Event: Nepal Earthquake
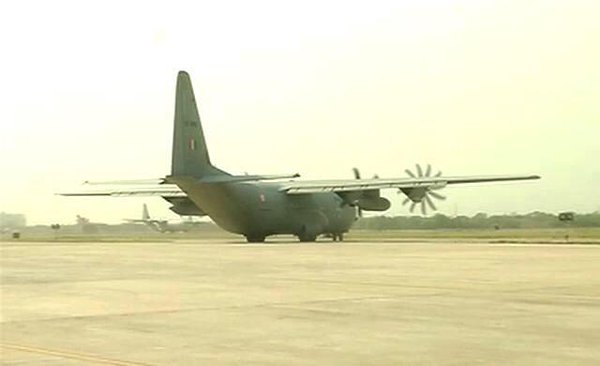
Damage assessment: no_damage